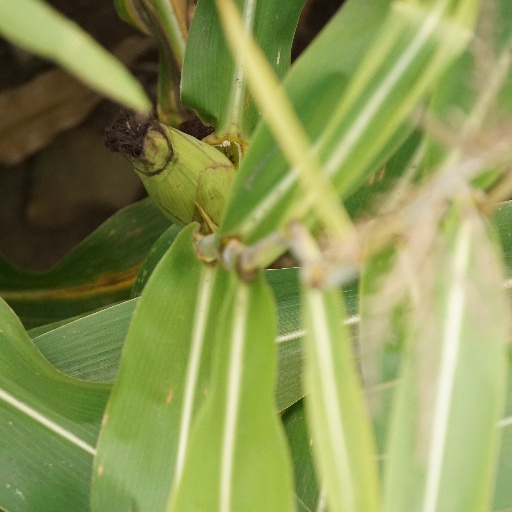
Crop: maize; corn